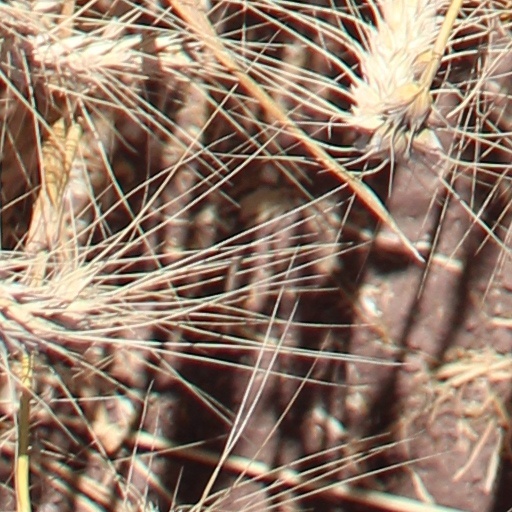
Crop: wheat